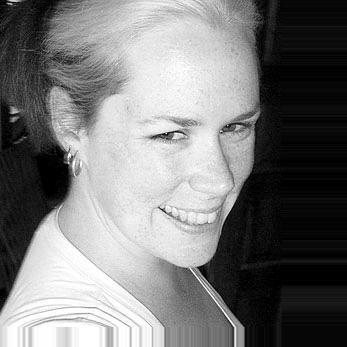
Age: 31